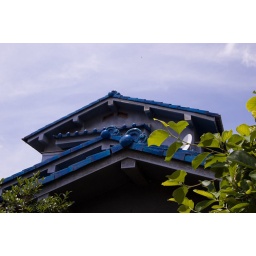
A shocking blue house in Imai-cho.